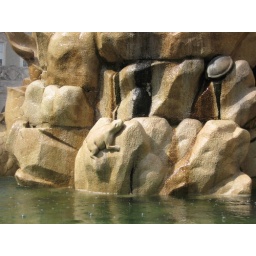
Detail in the rocks at the centre of the sculpture. There's a frog and a turtle here.